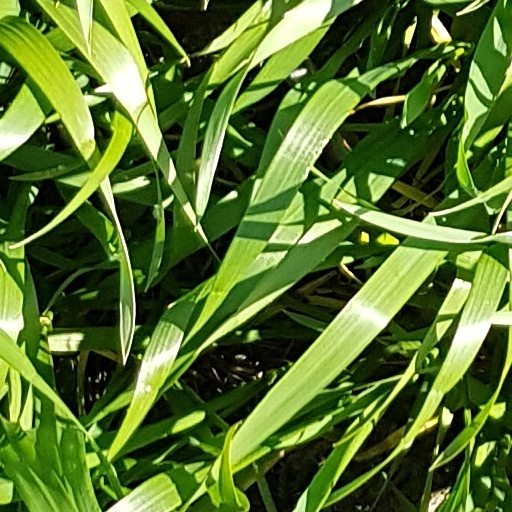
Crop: wheat